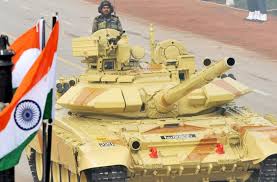
Label: T-90